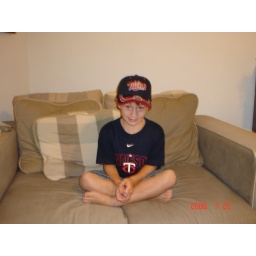
Travis in his Minnesota Twins hat and shirt '08